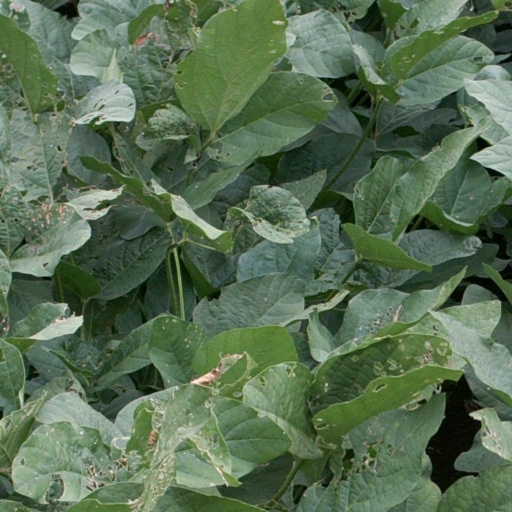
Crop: soybean